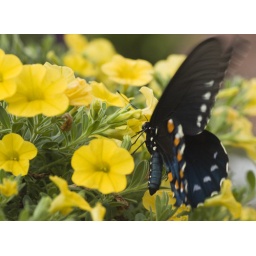
Shooting the flora and fauna at my mom's house in Gauley Bridge, WV